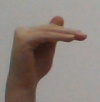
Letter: khaa